Alexstrasza

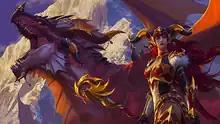
Promotional artwork for "" depicting both forms of Alexstrasza

Alexstrasza, also known as Alexstrasza the Life-Binder, is a major character in the "Warcraft" franchise created by Blizzard Entertainment. A female red dragon with the power to shapeshift into the form of a High Elf, she is the queen of all dragons and the leader of the organization known as the red dragonflight. Her power as guardian of all life was granted to her by the titans, ancient primordial beings of godlike power. While appearing in "Warcraft" lore since 1995, she was first seen as a non-player character in the 2008 "" and subsequent expansions. She has since featured as a playable character in the spin-off game "Heroes of the Storm".